L'Étoile du Nord (film)

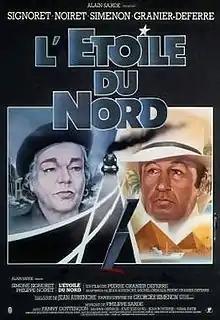
Film poster

L'Étoile du Nord is a 1982 French film directed by Pierre Granier-Deferre and based on a novel by Georges Simenon, starring Simone Signoret, Philippe Noiret, Fanny Cottençon and Julie Jézéquel. It won a César Award for Best Adaptation and Best Supporting Actress, and was nominated for Best Actress, Most Promising Actress and Best Editing.